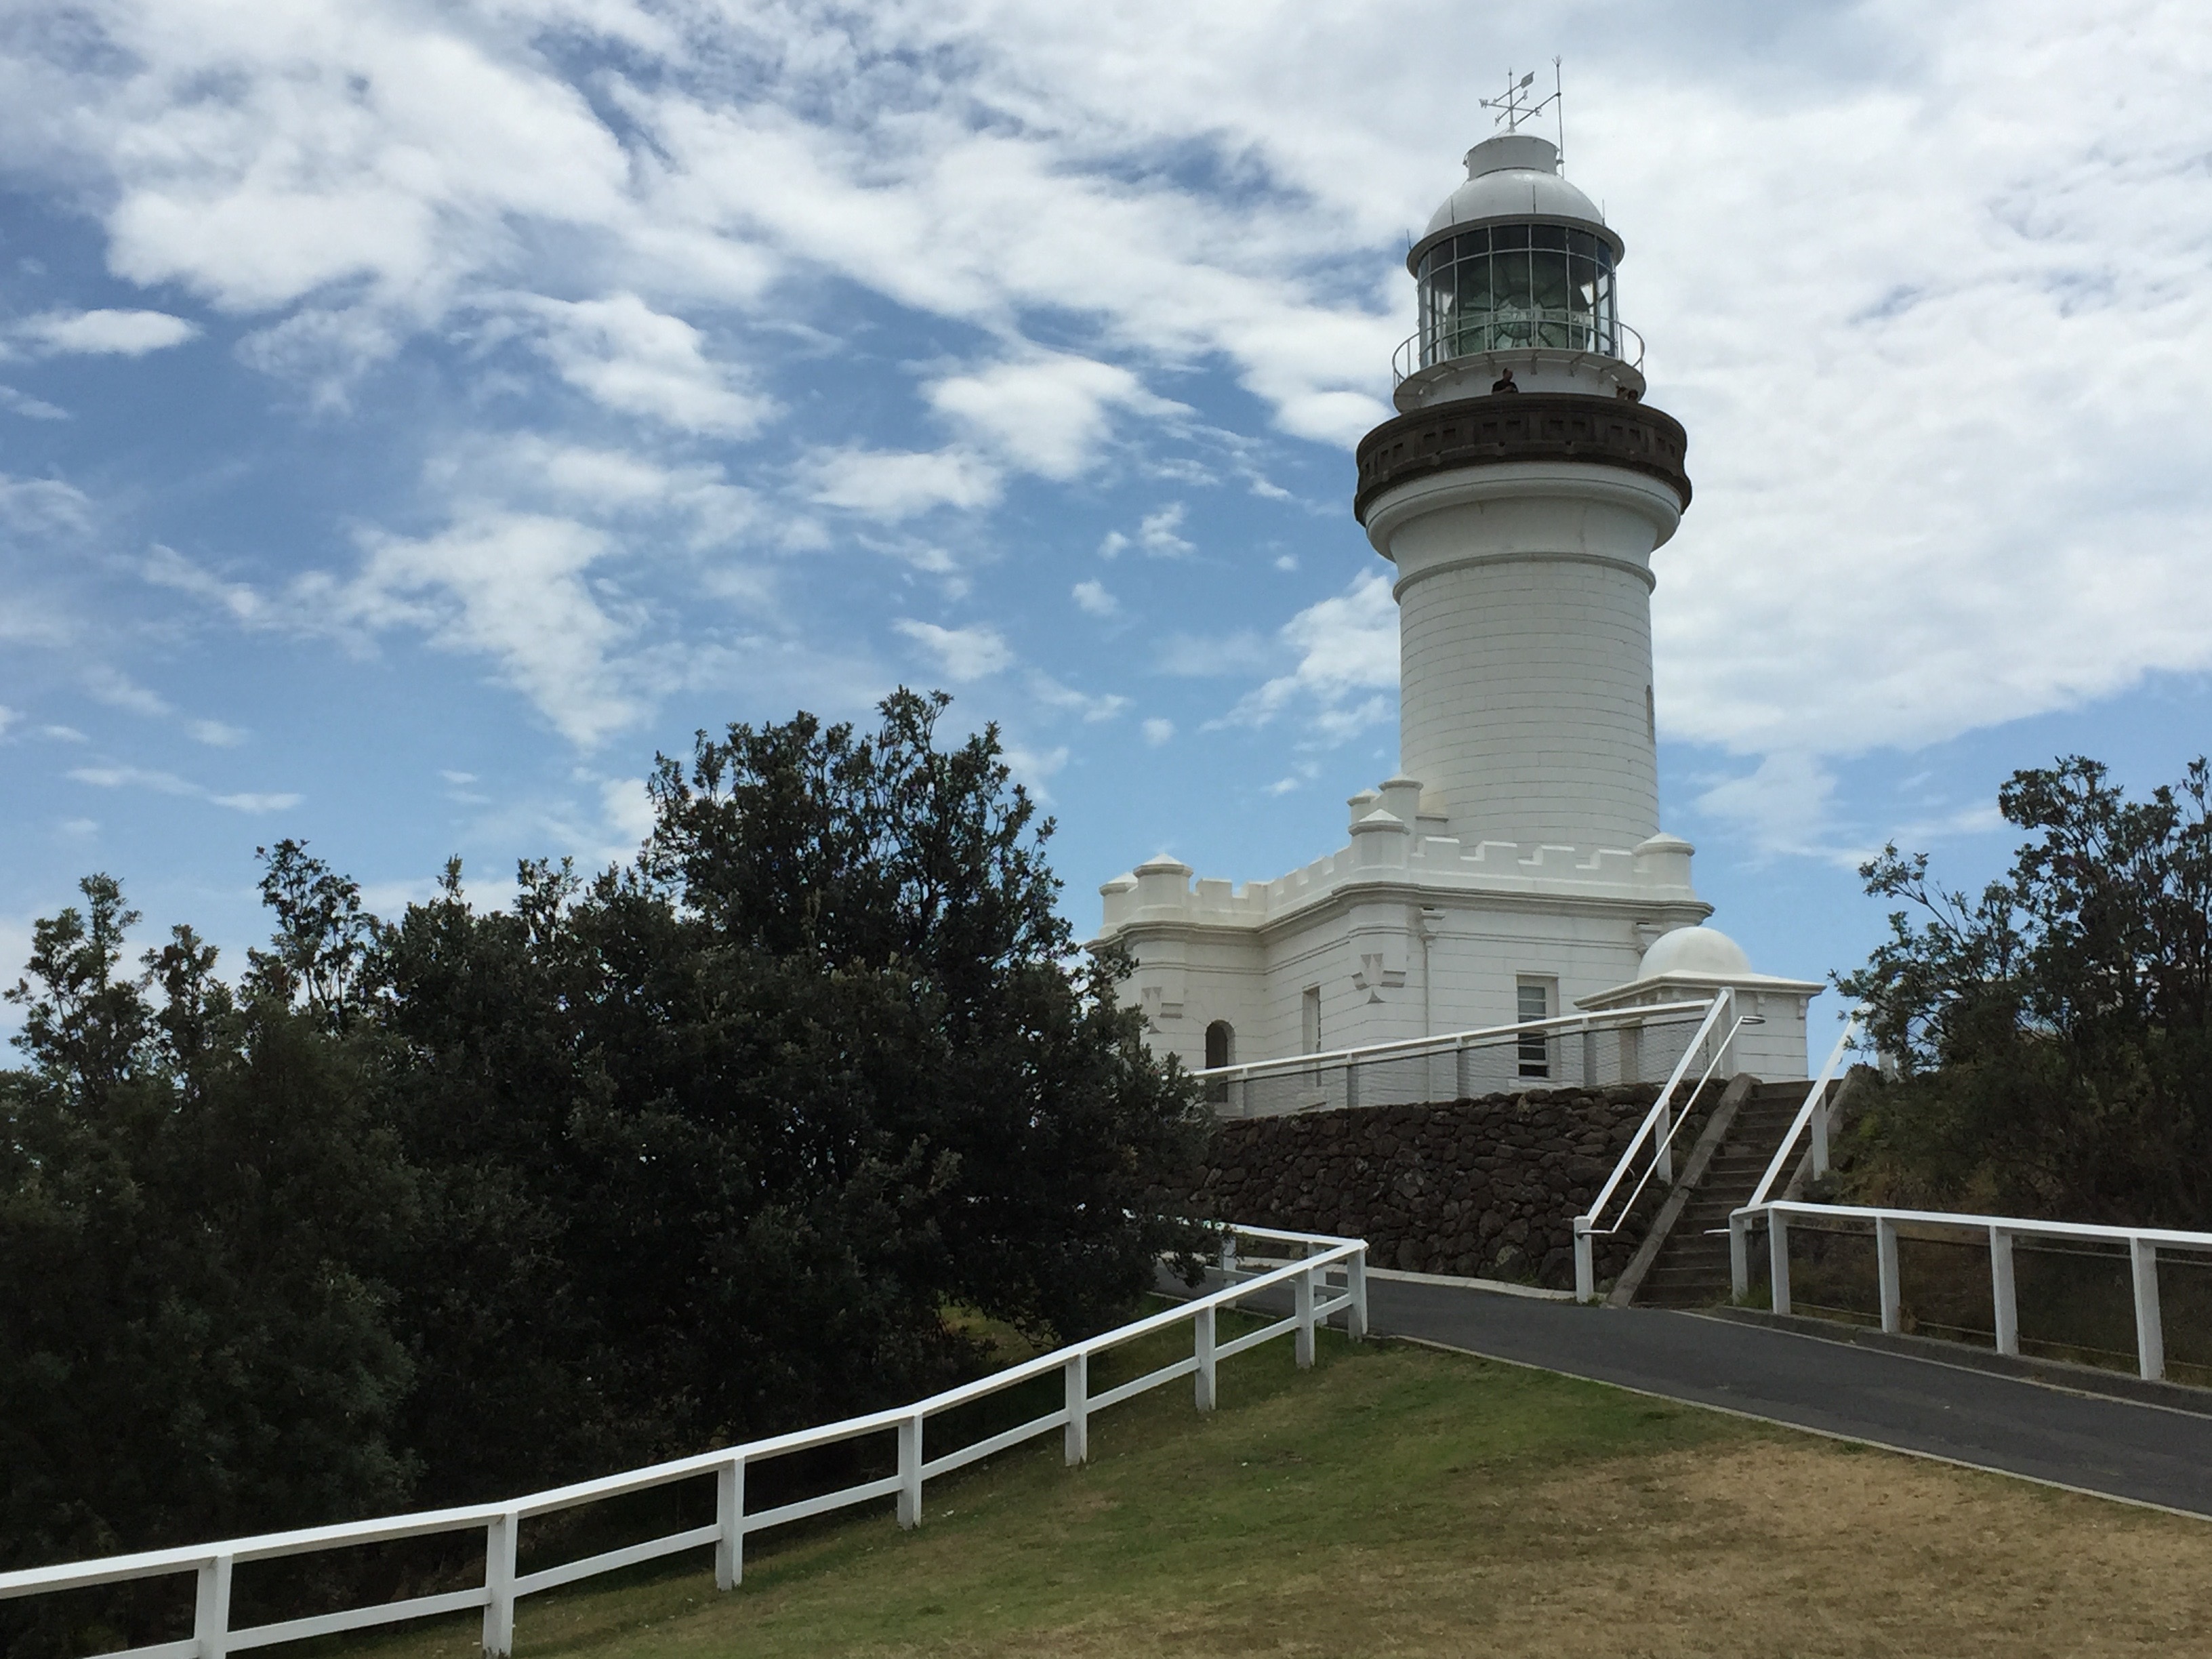
landscape, lighthouse, tower, landmark, byron